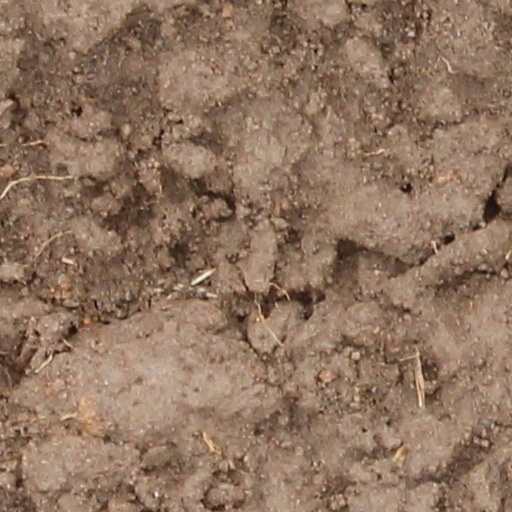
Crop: wheat